Aiwa

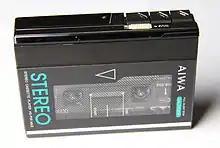
Mid-1980s AIWA HS-P05 Mk II audio cassette player

Aiwa created the first Japanese cassette tape recorder in 1964. Aiwa marketed Japan's first boombox, the TPR-101, in 1968, as well as the first cassette deck, TP-1009. In 1980, Aiwa created the world's first personal stereo recorder, TP-S30 (marketed as "CassetteBoy" in Japan). Despite Sony being the major shareholder, healthy competition between the two brands was believed to be profitable. It had also released the first cassette deck with Dolby C in its home country. In 1990, Aiwa created the HP-J7 earbuds, designed to be vertically inserted into the ear. In 1993, the first CD+G-compatible portable CD player, the XP-80G, was made.